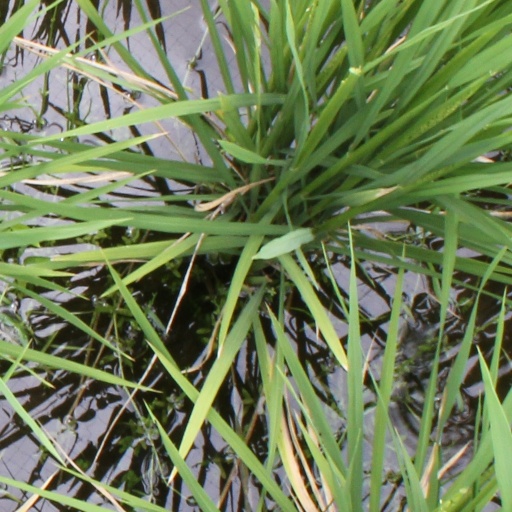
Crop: rice